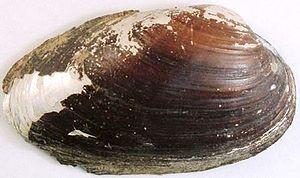
Le Needien est un terme stratigraphique ayant été utilisé pour définir un niveau géologique néerlandais. Ce niveau, qui fait partie de l'étage géologique du Pléistocène moyen, est précédé par le Drenthien et remplacé par le Taxandrien. Son stratotype a été déterminé d'après les argiles contenues dans une carrière de Needse Berg, un site localisé dans le village de Neede, commune de Berkelland, province Gueldre. Ces gisements comportent notamment des fossiles de Viviparus diluvianus et d'autres espèces de mollusques éteintes telles que la Parafossarulus crassitesta.
Unio est un genre de mollusques bivalves d'eau douce de la famille des Unionidae. On les classe parmi les moules d'eau douce.